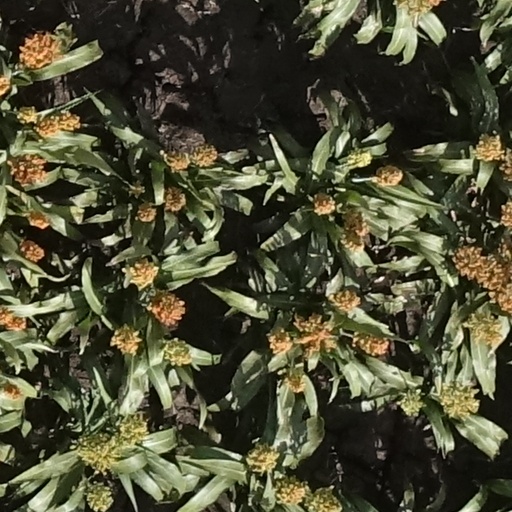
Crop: sorghum